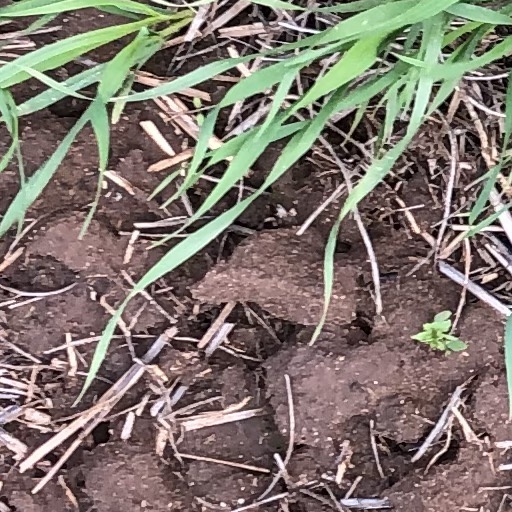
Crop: wheat